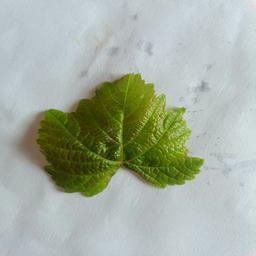
Label: Healthy Leaves